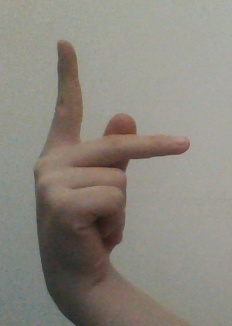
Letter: dha